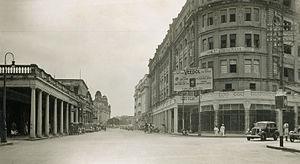
Calcutta (Inde)